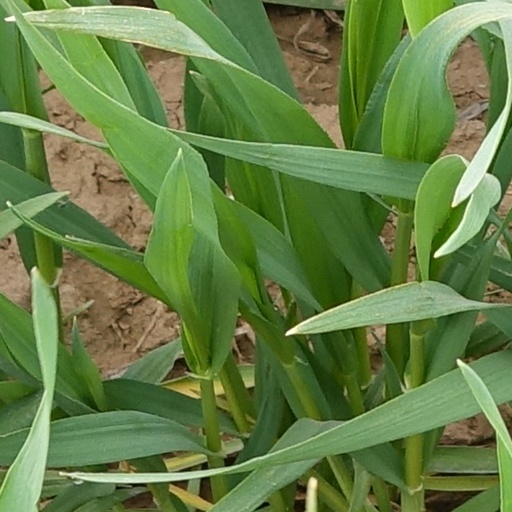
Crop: wheat